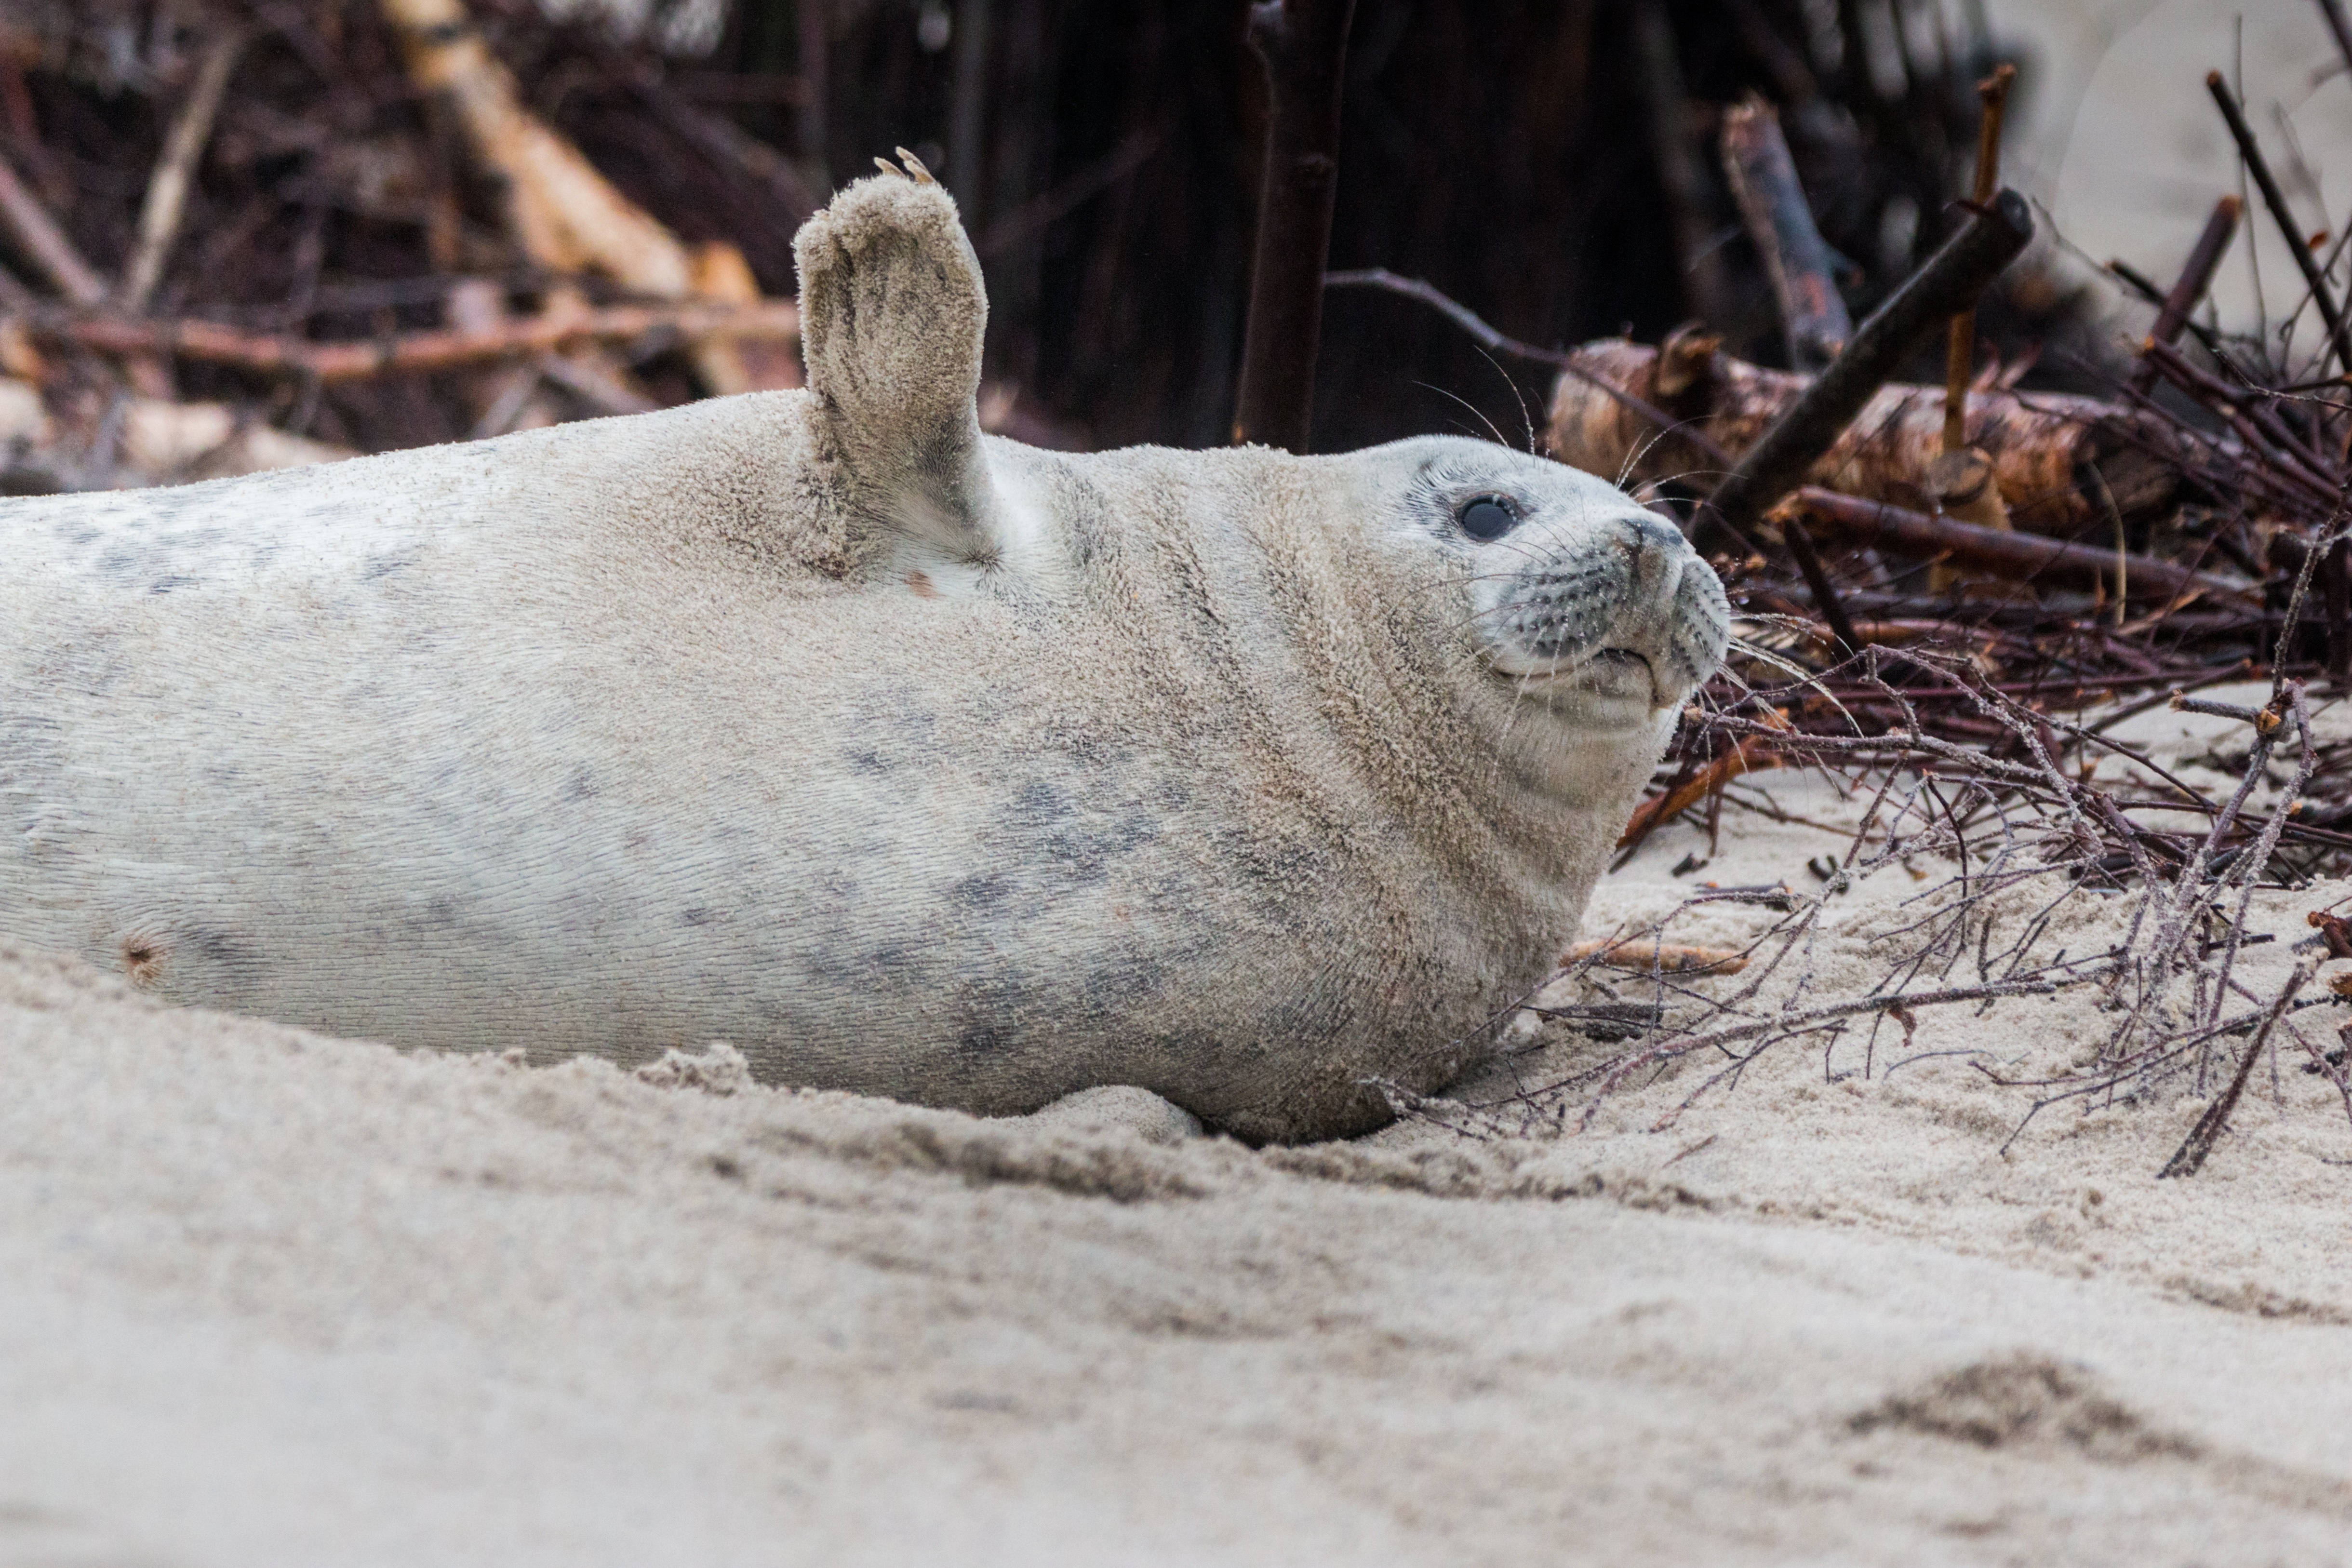
beach, sea, water, snow, dune, wildlife, island, mammal, fauna, crawl, snout, seals, north sea, meeresbewohner, organism, harbor seal, helgoland, sea island, robbe, grey seal, halichoerus grypus, marine mammal, terrestrial animal